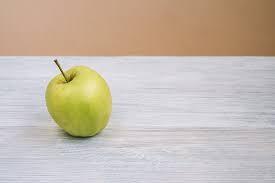
Label: apples